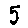
Label: 5